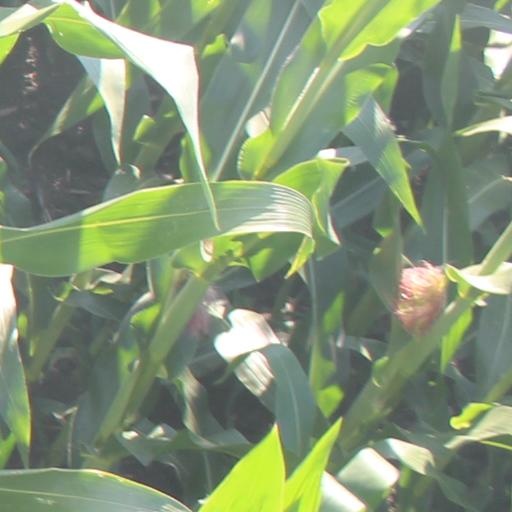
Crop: maize; corn